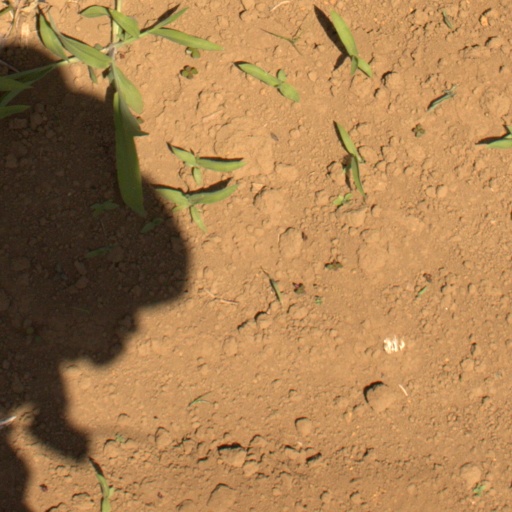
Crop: Jerusalem artichoke